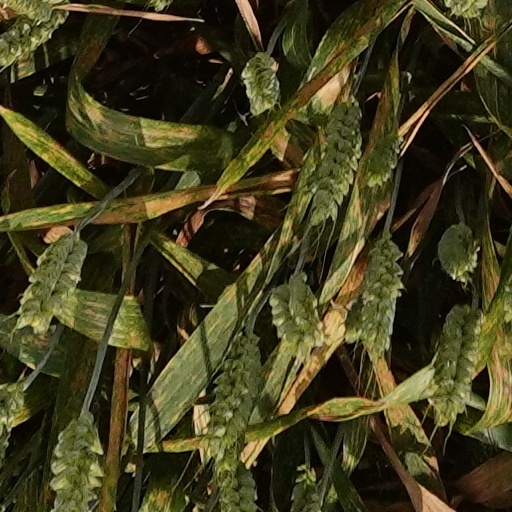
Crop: wheat